Taranakite

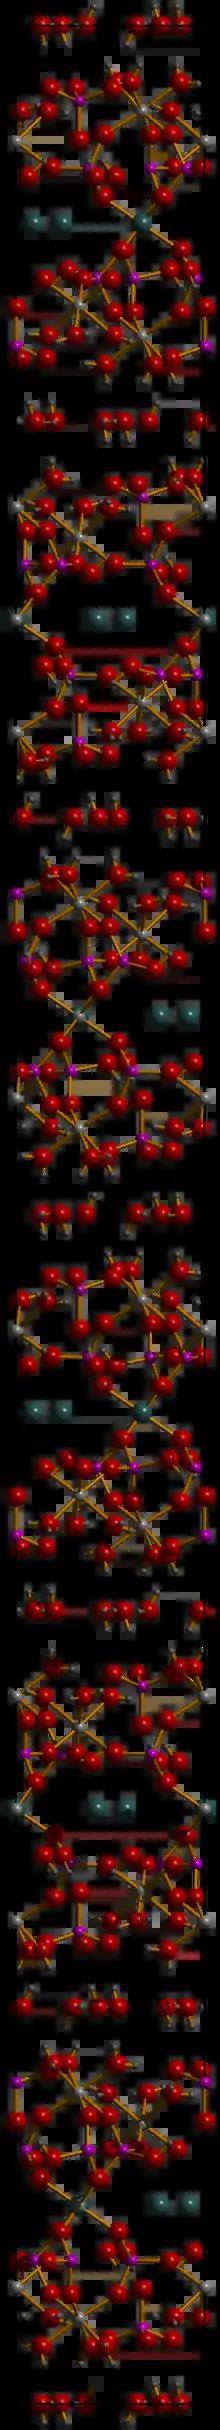
View of the taranakite unit cell perpendicular to the "c"-axis

Taranakite crystallizes in the hexagonal crystal system (hexagonal scalenohedral, 32/m) with the space group R3c. The unit cell dimensions are "a" = 870.25 pm and "c" = 9505 pm, enclosing a volume of 6.234 nm. The "c"-axis is the longest of any known mineral.